Shire Hall, Presteigne

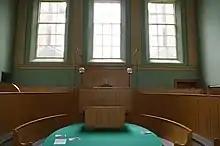
The courtroom in the shire hall

The first shire hall in Presteigne was established on the corner of the High Street in 1542. One of the most notorious cases heard in the first shire court was the trial of Mary Morgan who, in 1805, was convicted and hanged for killing her newborn child. For some time after the execution, it was claimed the father of the murdered child was Walter Wilkins the Younger, the son of the member of parliament and high sheriff of the county and the "young squire" of Maesllwch Castle. By the early 1820s, the old building was in a dilapidated condition and the justices decided to commission a new structure: the site they selected was occupied by the county prison.